Conservation and restoration of wooden furniture

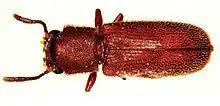
Powderpost beetle

A synthetic varnish, cellulose nitrate, was developed in the 1850s but was not available in a formulation suitable for commercial furniture until the late 1920s. Unfortunately, cellulose nitrate discolors and becomes brittle as it ages, so over time, the coating on furniture can turn yellow and opaque. It can also crisscross in some places by a fine network of cracks or the varnish can fall off completely. The early date and rarity of this original coating makes it important to retain the varnish on furniture despite these problems.